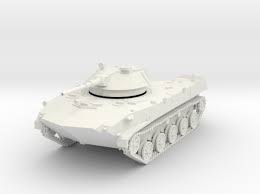
Label: BMD